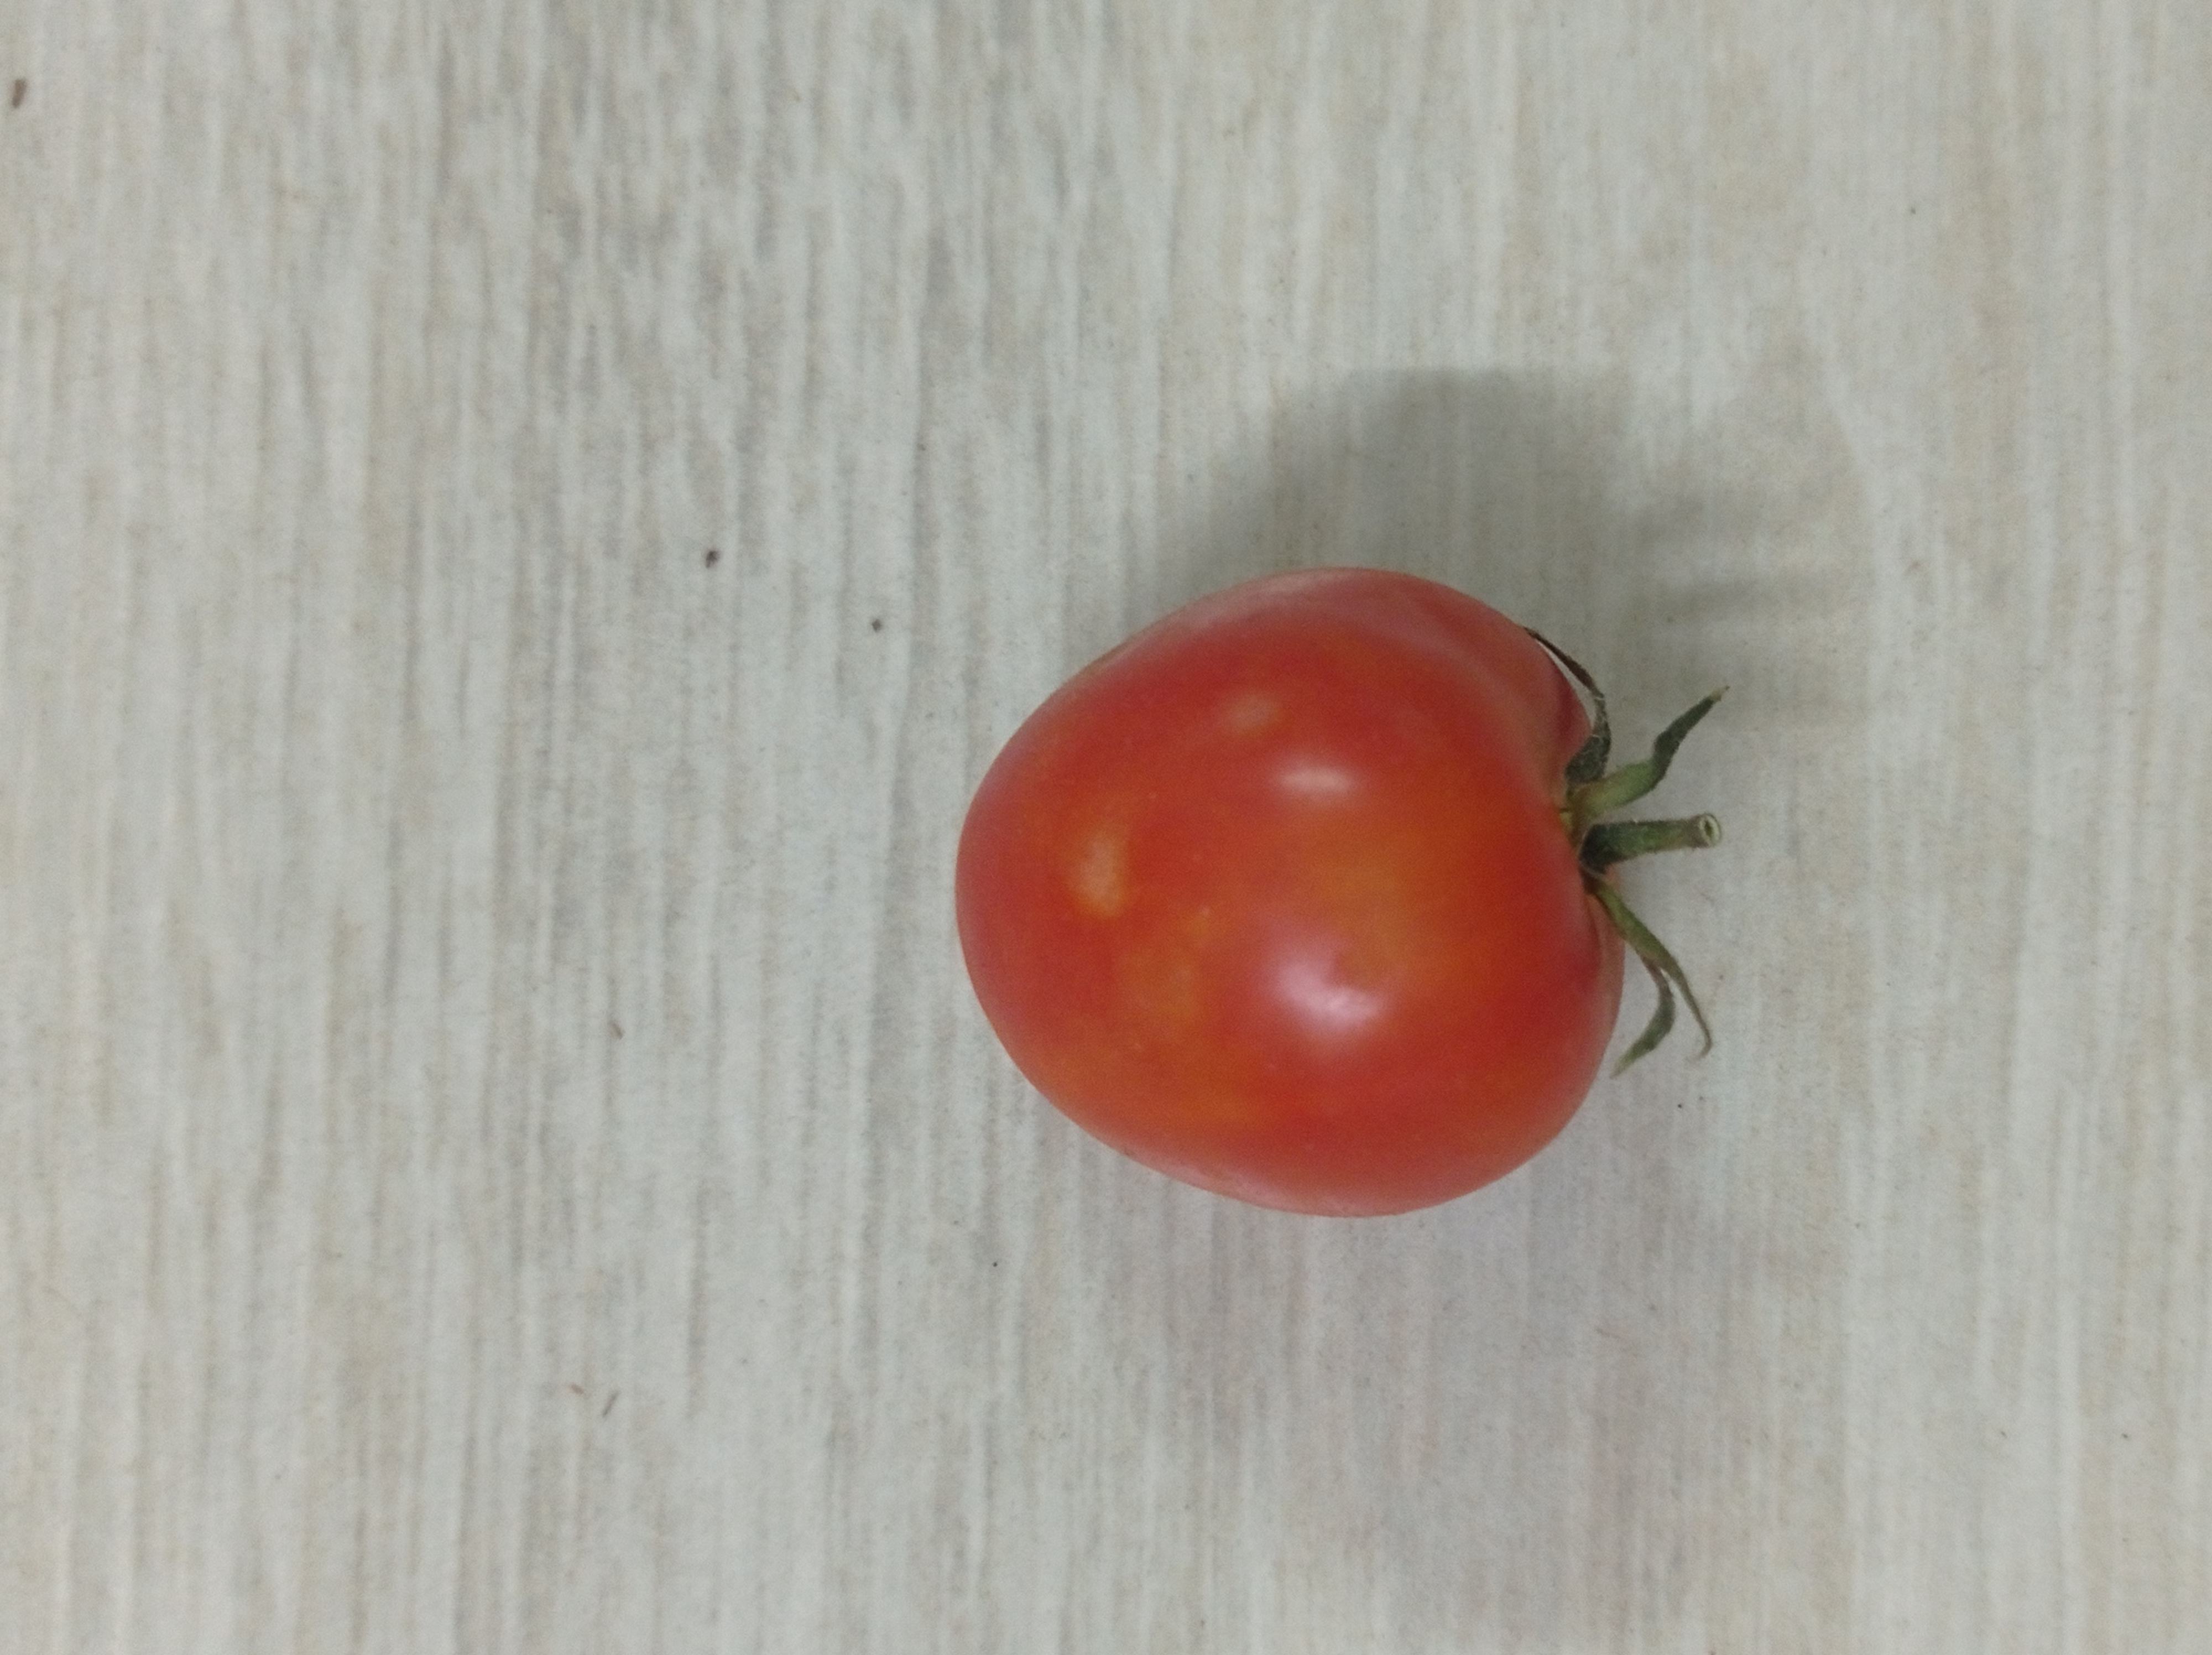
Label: Fresh